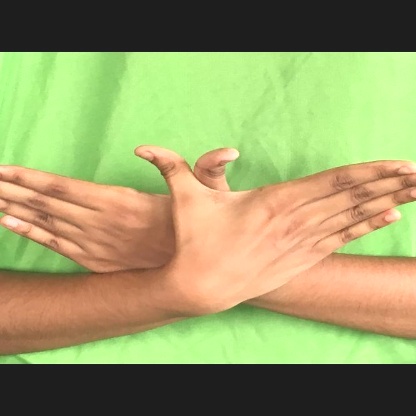
Mudra: Garuda